No. 656 Squadron AAC

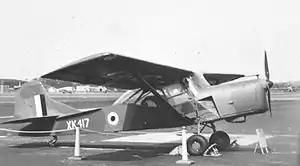
An AOP.9 at Farnborough, September 1956.

The squadron then reformed as an AAC Squadron on 1 September 1957. 656 Light Aircraft Squadron's time in the Far East continued with tours in Singapore, Borneo and Hong Kong.